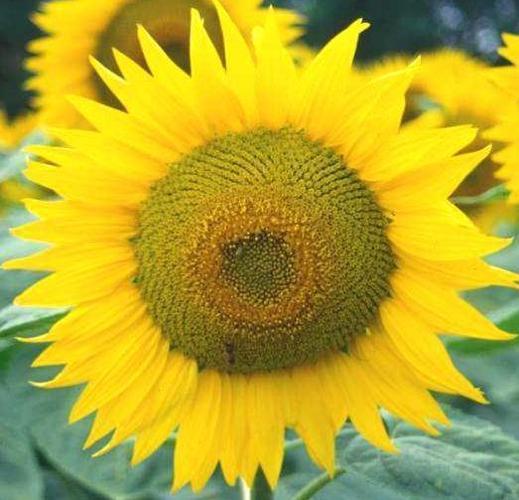
Label: sunflower